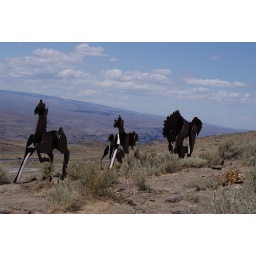
Wild running horse monument near Vantage, WA